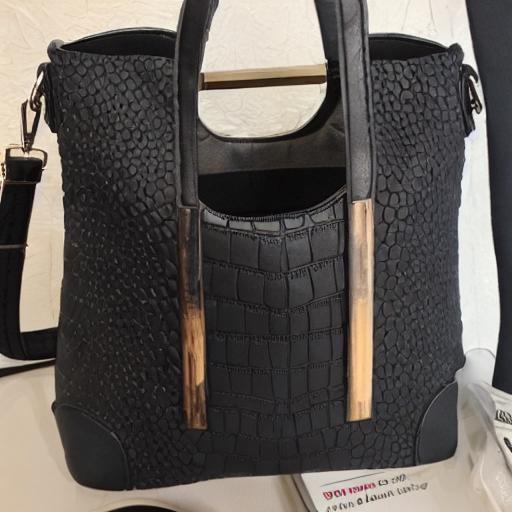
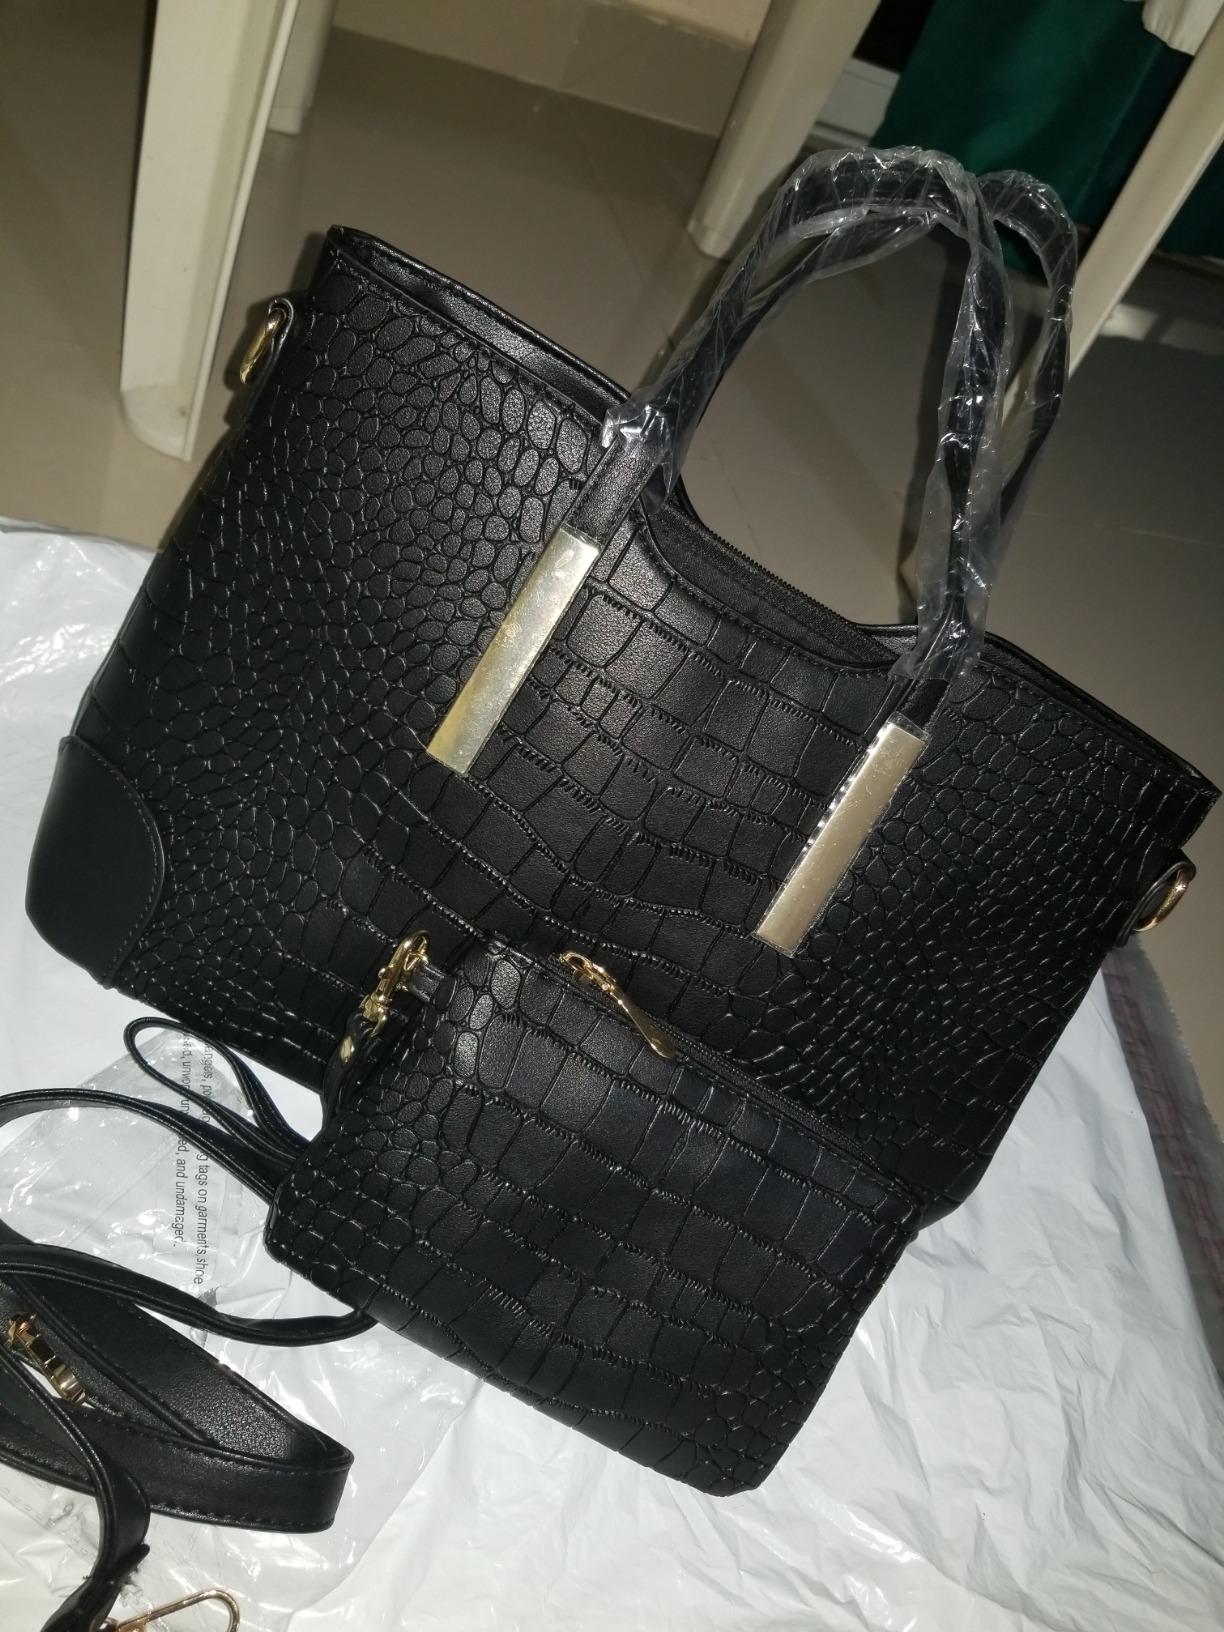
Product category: accessories_handbag
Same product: no